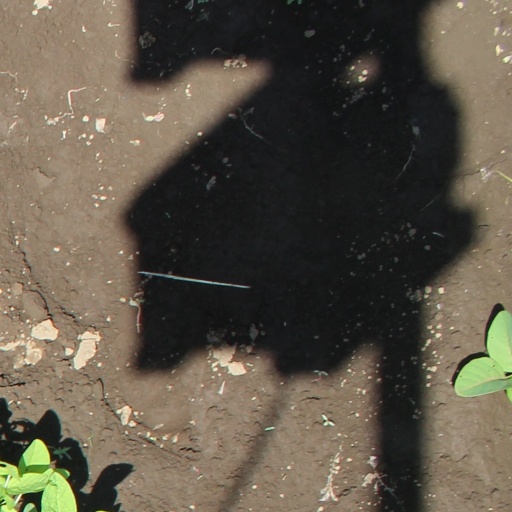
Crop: soybean